Queen Elizabeth Way Monument

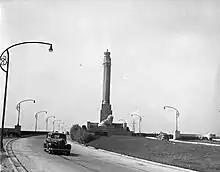
The monument at the entrance of the Queen Elizabeth Way, . The monument was relocated to Sir Casimir Gzowski Park in 1972 to accommodate the roadway's expansion.

The monument was dedicated June 7, 1939, by King George VI and Queen Elizabeth, the namesake of the highway, during the 1939 royal tour of Canada.